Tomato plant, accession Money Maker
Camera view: bottom (45 deg); turntable rotation: 330 degrees
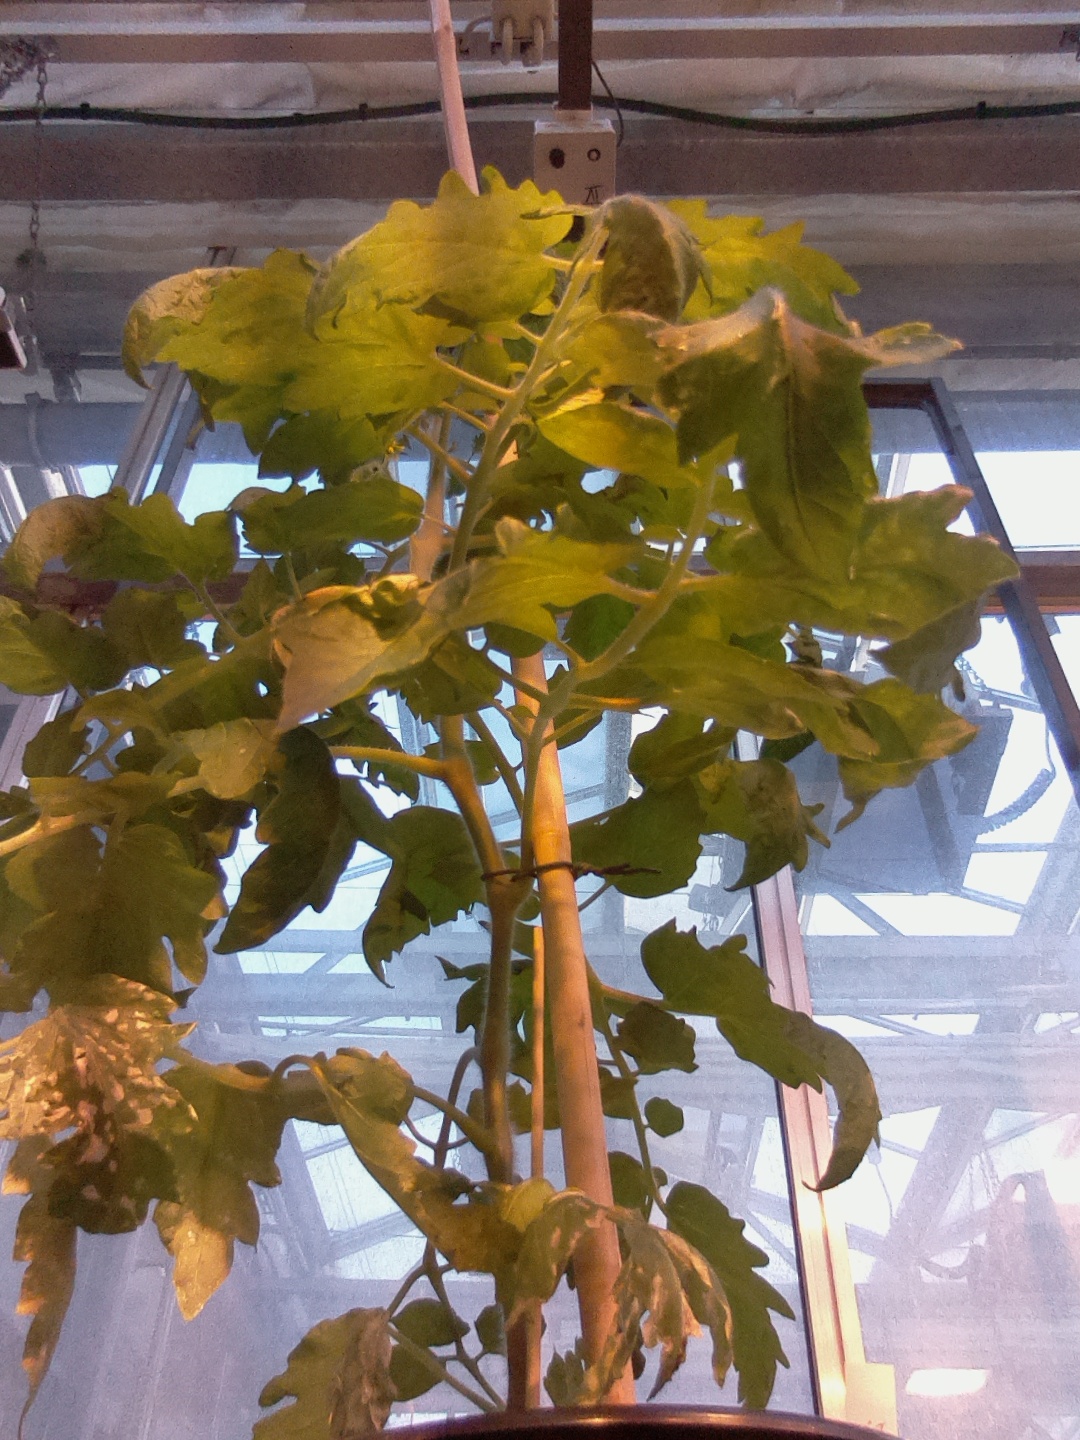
BBCH growth stage 61: 10%-20% of flowers open